Breda

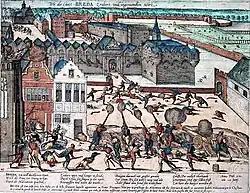
Haultpenne's soldiers vent their fury upon the citizens of Breda in 1581

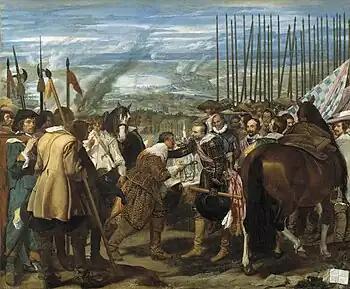
"The Surrender of Breda," by Diego Velázquez.

The acquisition of the city by the House of Orange-Nassau marked its emergence as a "residentiestad" (residence city). The presence of the Orange-Nassau family attracted other nobles, who built palatial residences in the old quarters of the city. The most impressive one, built by the Italian architect Thomas Vincidor de Bologna for the first Dutch prince, was the first renaissance-style palace built north of the Alps. In the 15th century the city's physical, economic and strategic importance expanded rapidly. A great church was built in Brabantine Gothic style with an elegant tower, called "Grote Kerk" (main church) or also "Onze Lieve Vrouwe Kerk" (Church of Our Lady). In 1534 Henry III of Nassau-Breda rebuilt the modest medieval fortifications in impressive style.